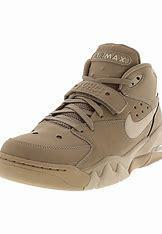
Brand: Nike
Model: Air Force Max